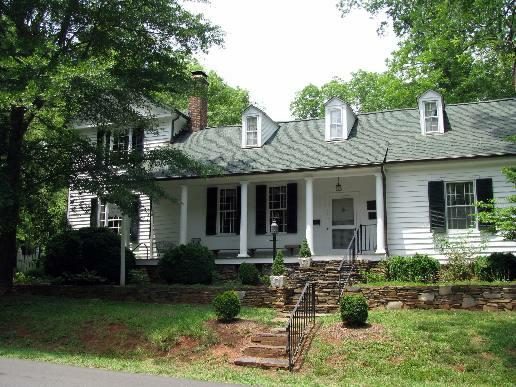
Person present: No